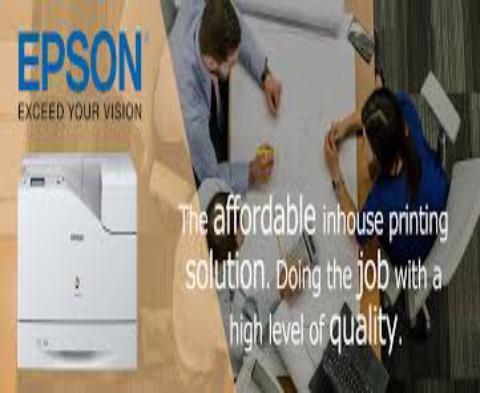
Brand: EPSON
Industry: Electronic